Kalākaua

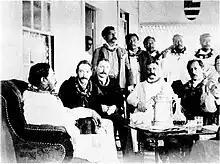
King Kalākaua, Scottish writer Robert Louis Stevenson, and "Kalākaua's Singing Boys", his own personal headed choir, c. 1889

During the early part of his reign, Kalākaua restored the Household Guards which had been defunct since his predecessor Lunalilo abolished the unit in 1874. Initially, the king created three volunteer companies: the Leleiohoku Guard, a cavalry unit; the Prince's Own, an artillery unit; and the Hawaiian Guards, an infantry unit. By the latter part of his reign, the army of the Kingdom of Hawaiʻi consisted of six volunteer companies including the King's Own, the Queen's Own, the Prince's Own, the Leleiohoku Guard, the Mamalahoa Guard and the Honolulu Rifles, and the regular troops of the King's Household Guard. The ranks of these regiments were composed mainly of Hawaiian and part-Hawaiian officers with a few white officers including his brother-in-law John Owen Dominis. Each unit was subject to call for active service when necessary. The king and the governor of Oahu also had their own personal staff of military officers with the ranks of colonel and major.